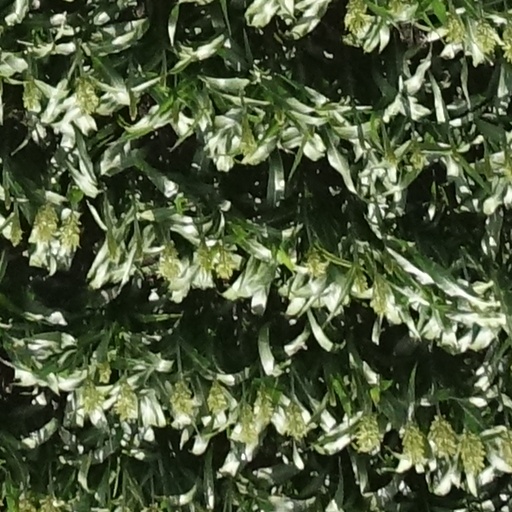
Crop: sorghum